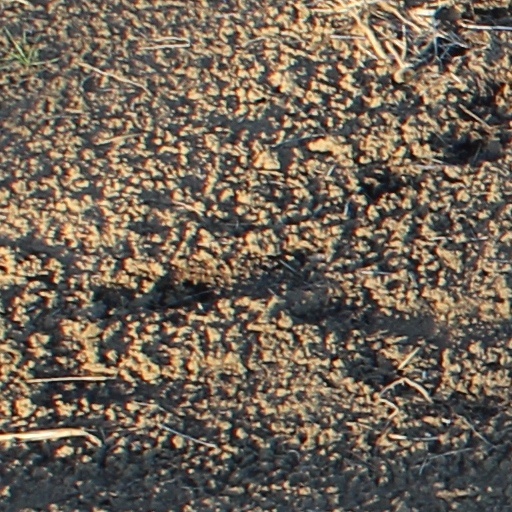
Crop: wheat